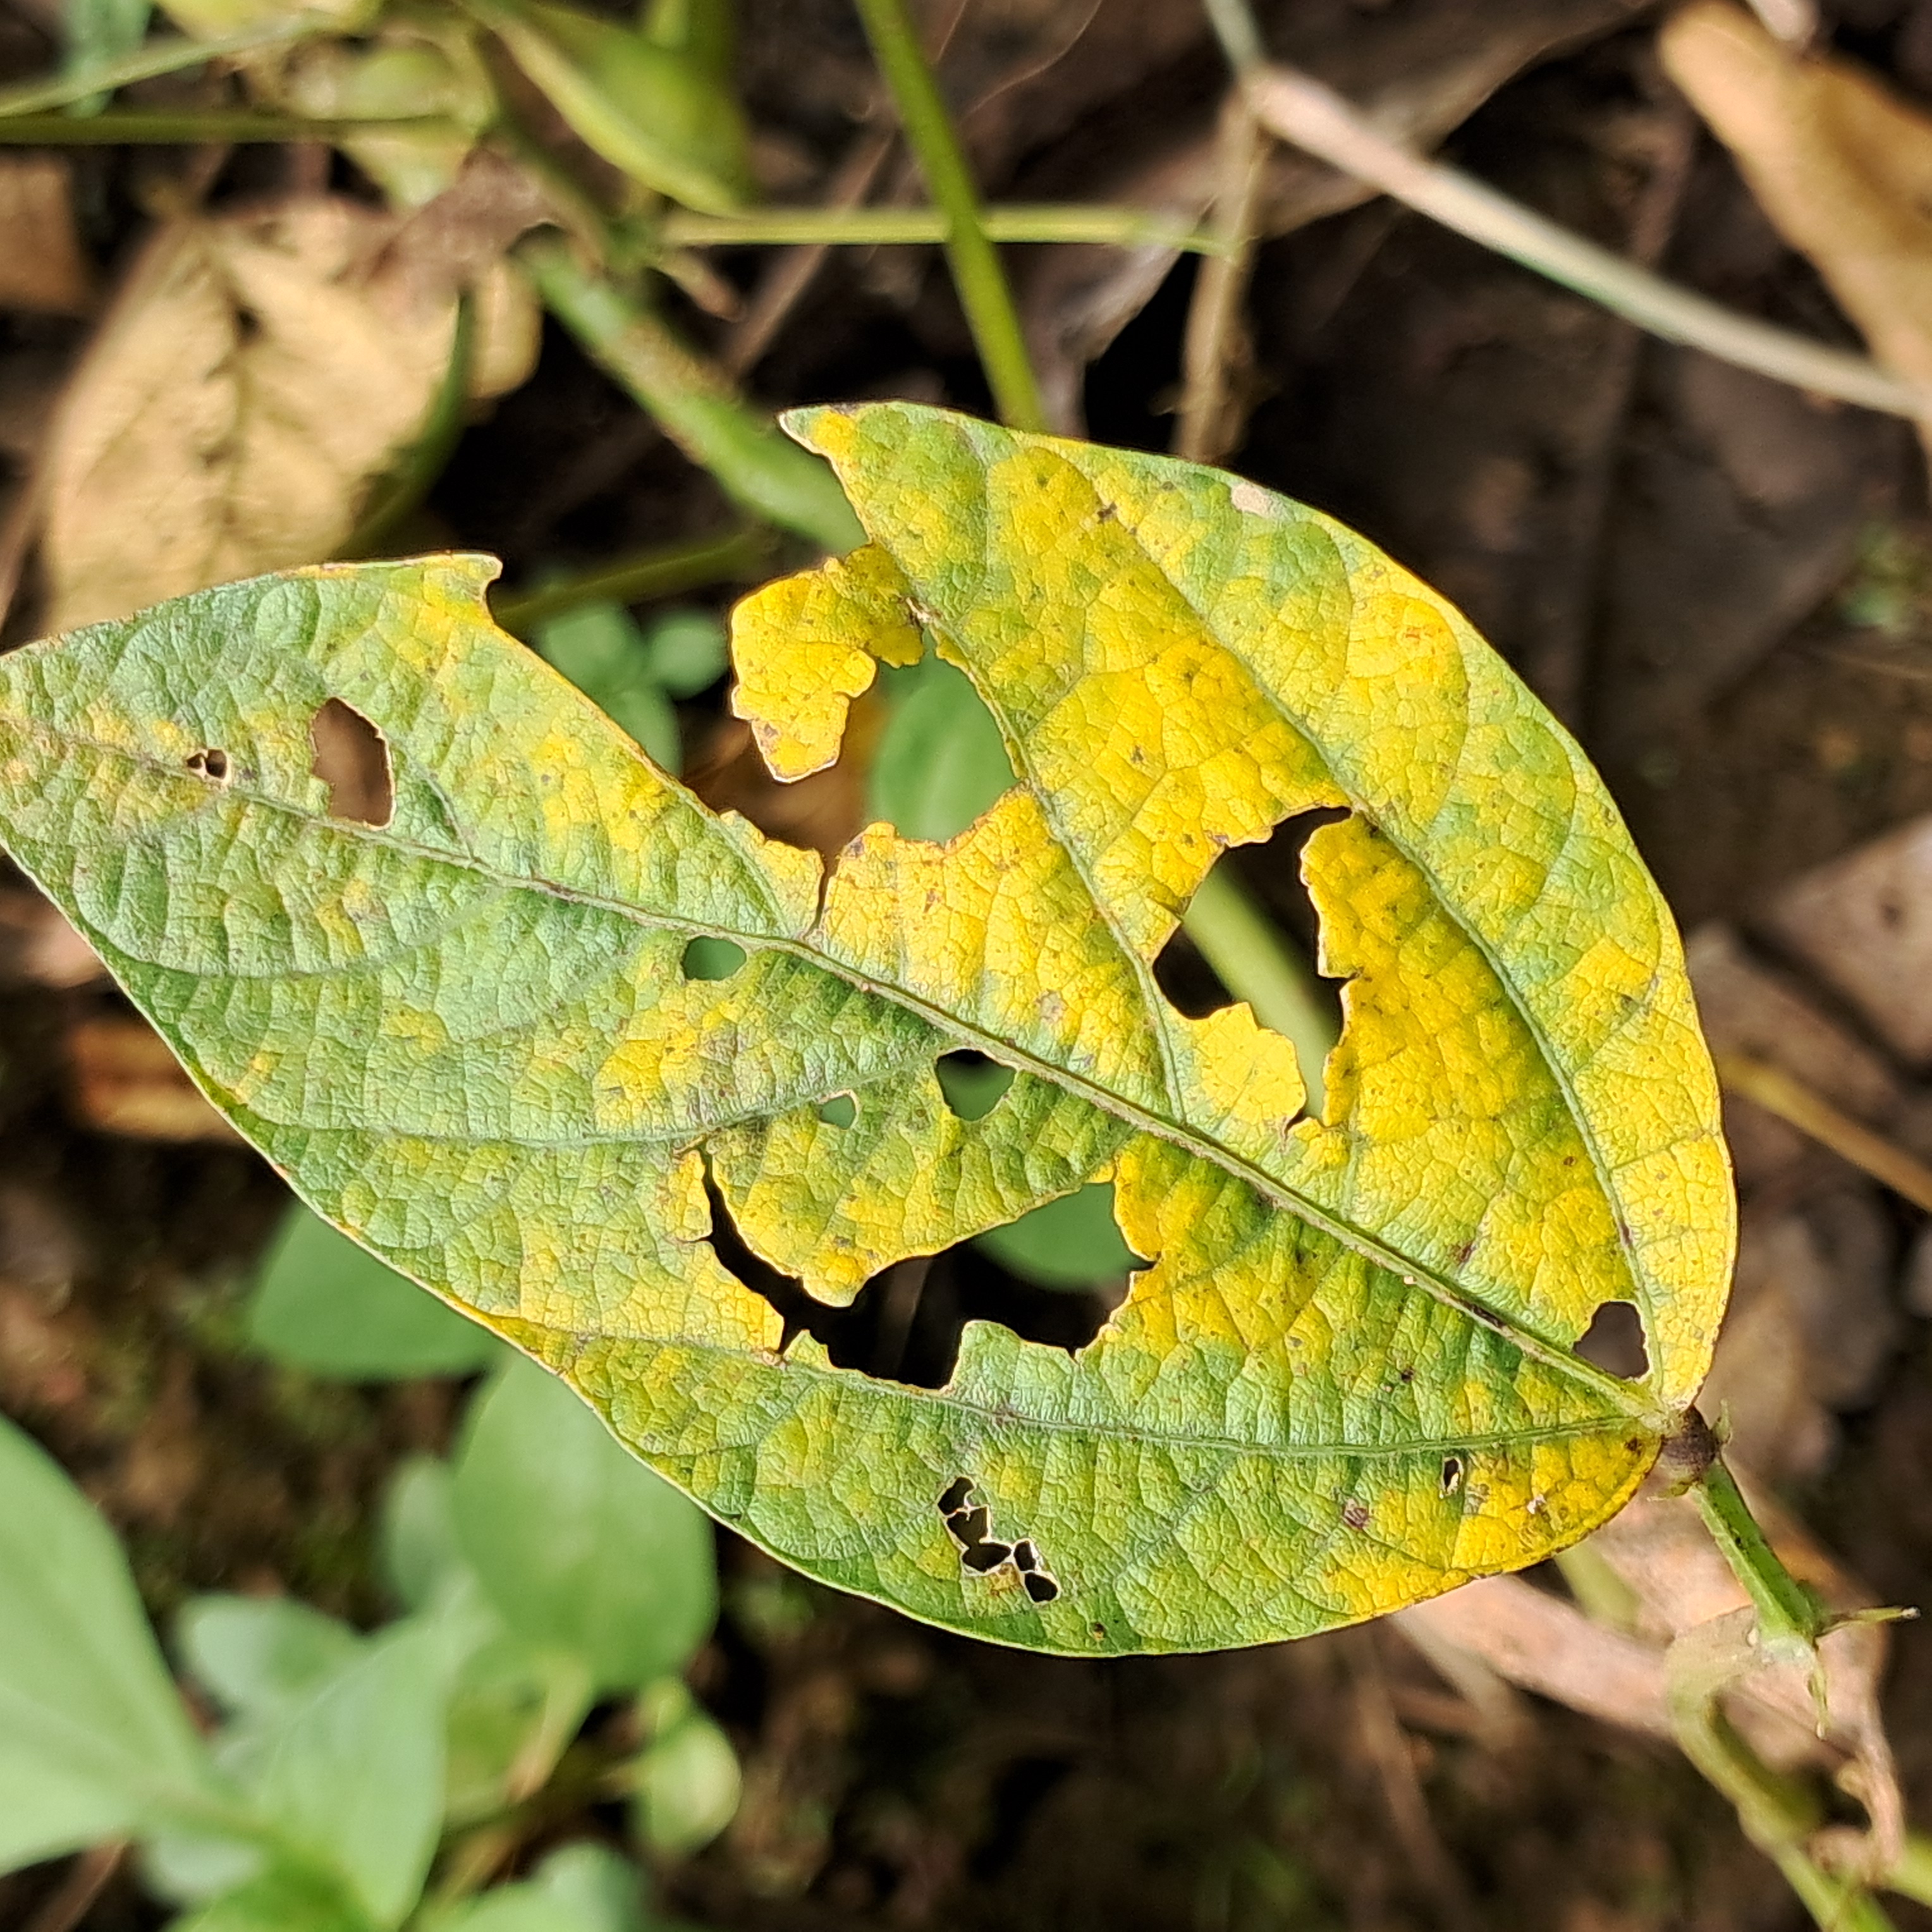
Label: Mosaic